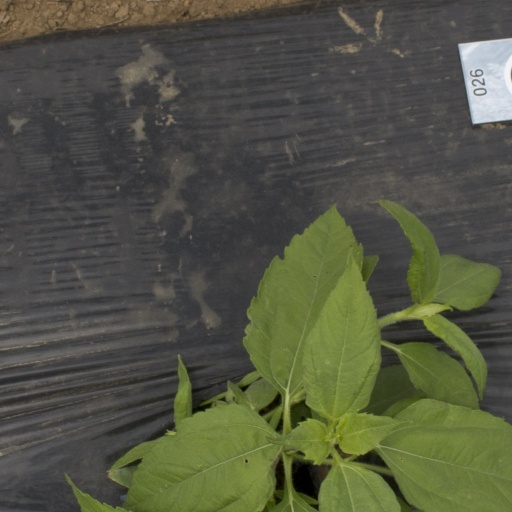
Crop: Jerusalem artichoke